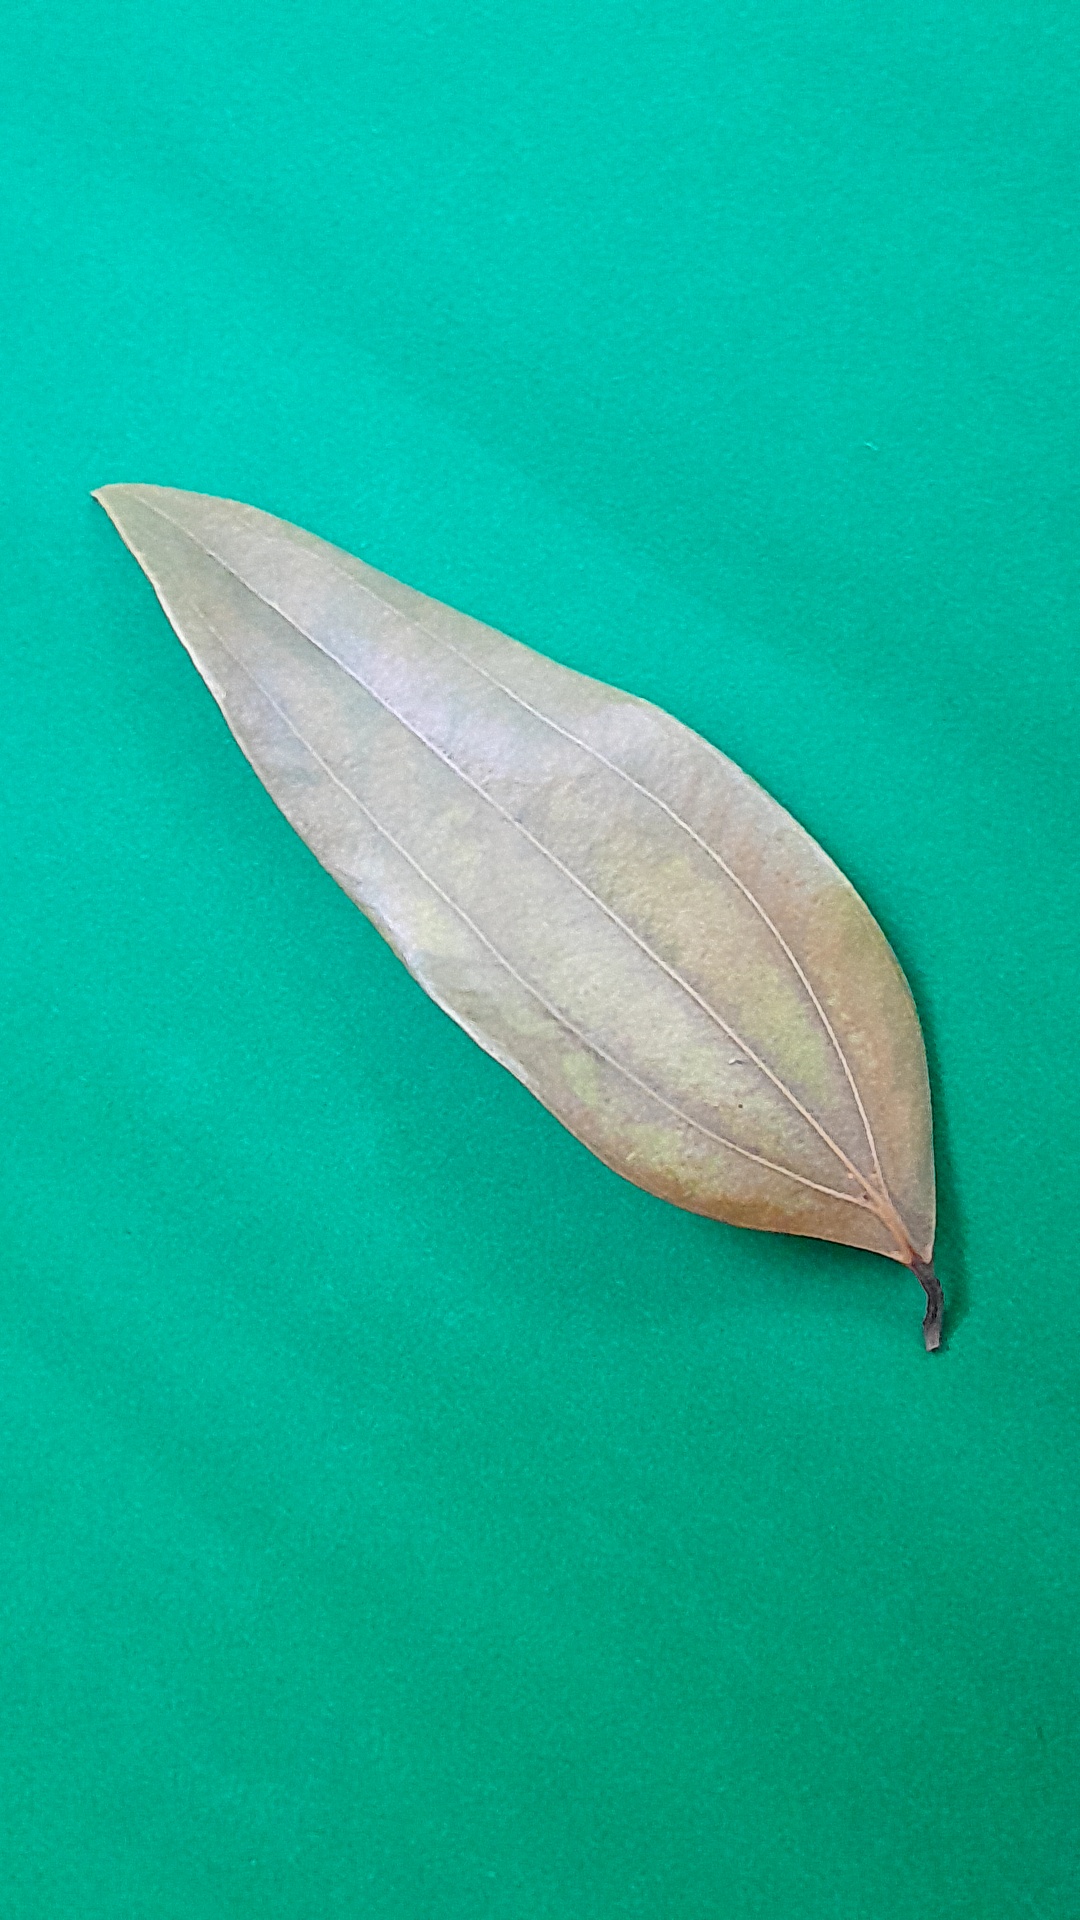
Label: Dry Leaf